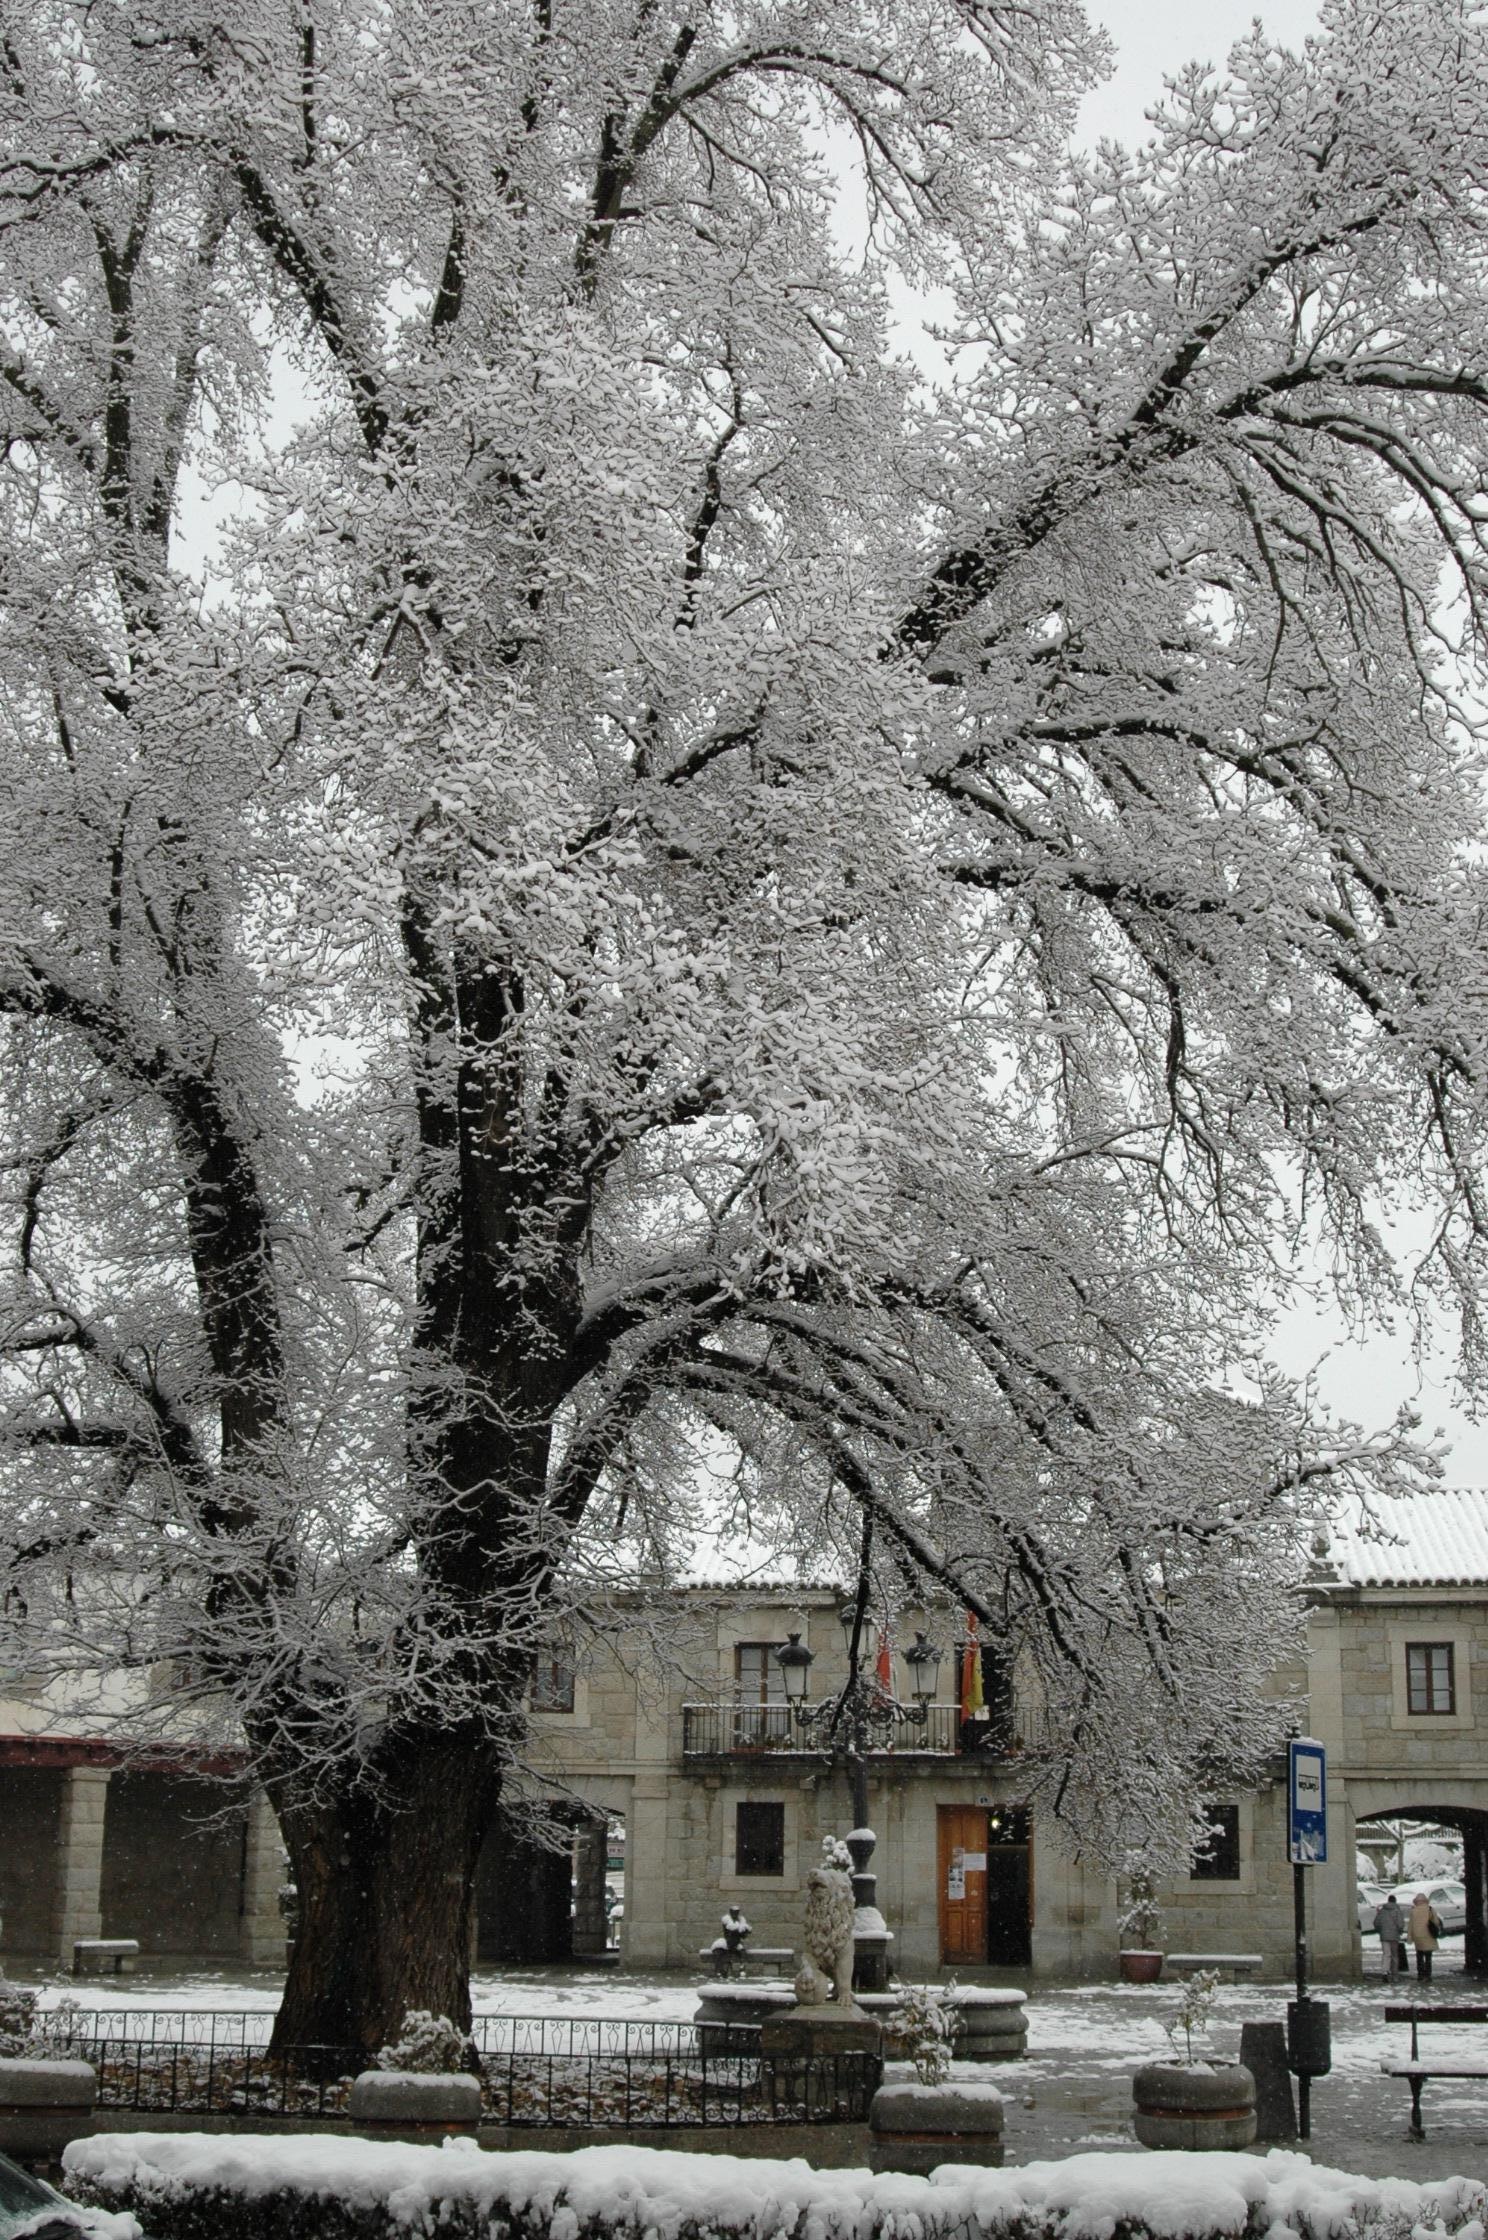
tree, branch, snow, winter, black and white, plant, flower, frost, weather, monochrome, season, freezing, main square, monochrome photography, guadarrama, olma, woody plant